Almohad architecture

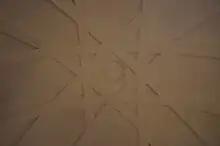
Ribbed vault in the Castle of Villena

The Almohads were also prolific builders of fortifications and forts across their realm. They were responsible for building (or rebuilding) the city walls of Cordoba, Seville, Fes, and Taza, as well as many smaller forts and castles across Morocco and southern Spain and Portugal. In Rabat, Abd al-Mu'min built most of the current Kasbah of the Udayas in 1150–1151 (after having destroyed an earlier Almoravid "ribat" there), while Abu Yusuf Ya'qub al-Mansur embarked on the construction of a vast new capital and citadel on its south side called "Ribat al-Fath" (for which the enormous unfinished mosque of the Hassan Tower was also intended). While never finished, this project created the current outer walls of the historic center of Rabat, along with multiple gates such as Bab er-Rouah and the ceremonial main gate of the Kasbah of the Udayas. In Seville, the Almohads built the Torre del Oro, a defensive tower on the shores of the Guadalquivir River which dates from 1220 to 1221 and remains a landmark of the city today. Likewise, the Calahorra Tower in Cordoba is believed to be an originally Almohad structure designed to defend the river and the city's old bridge.